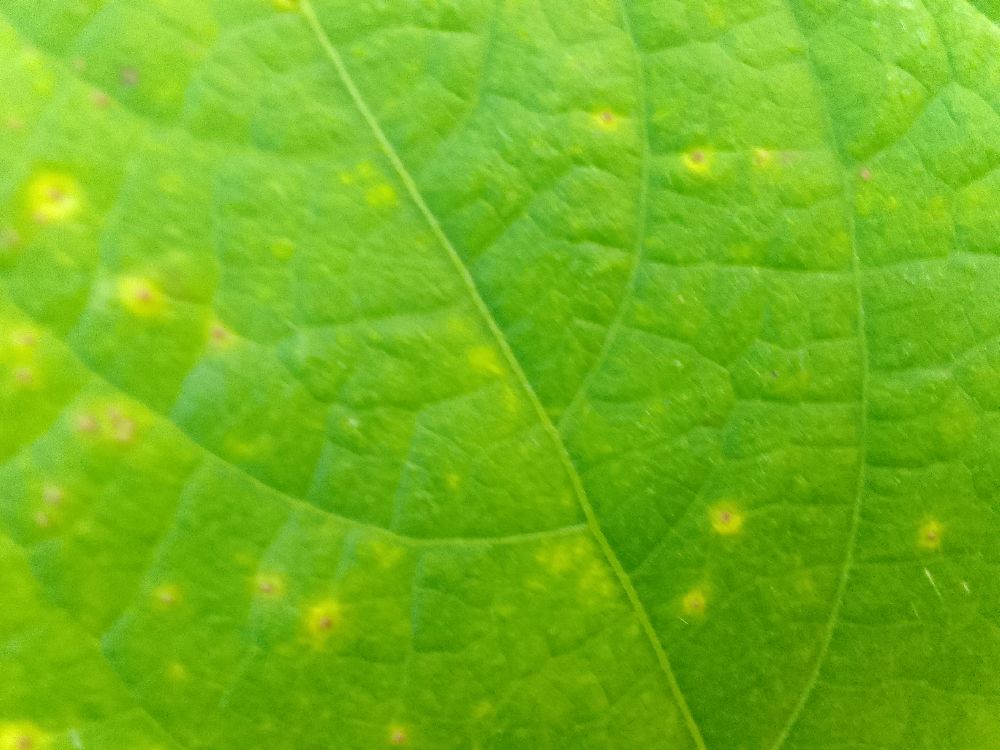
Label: rust